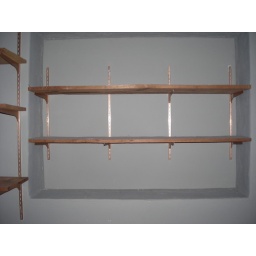
recessed wall in office